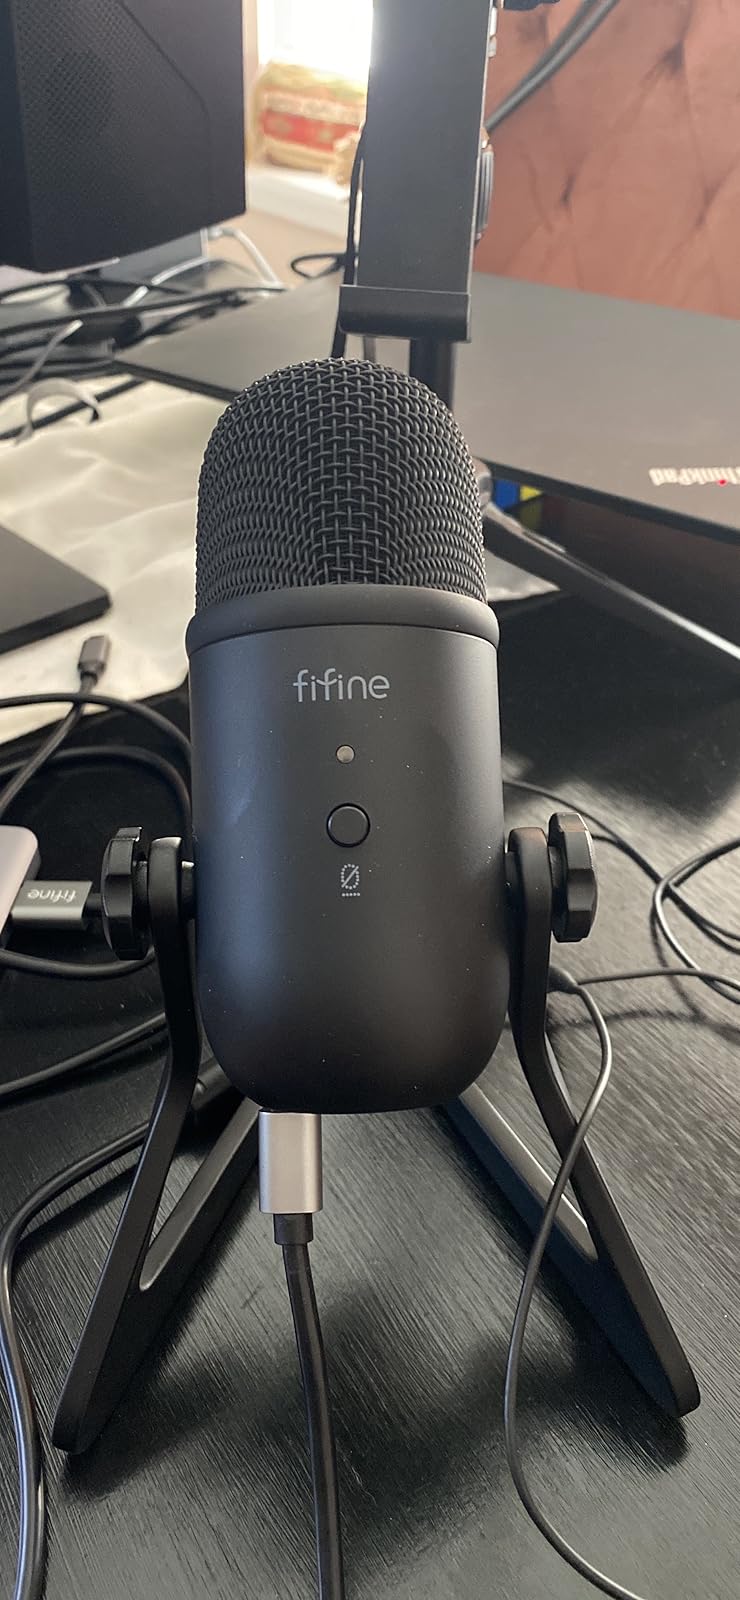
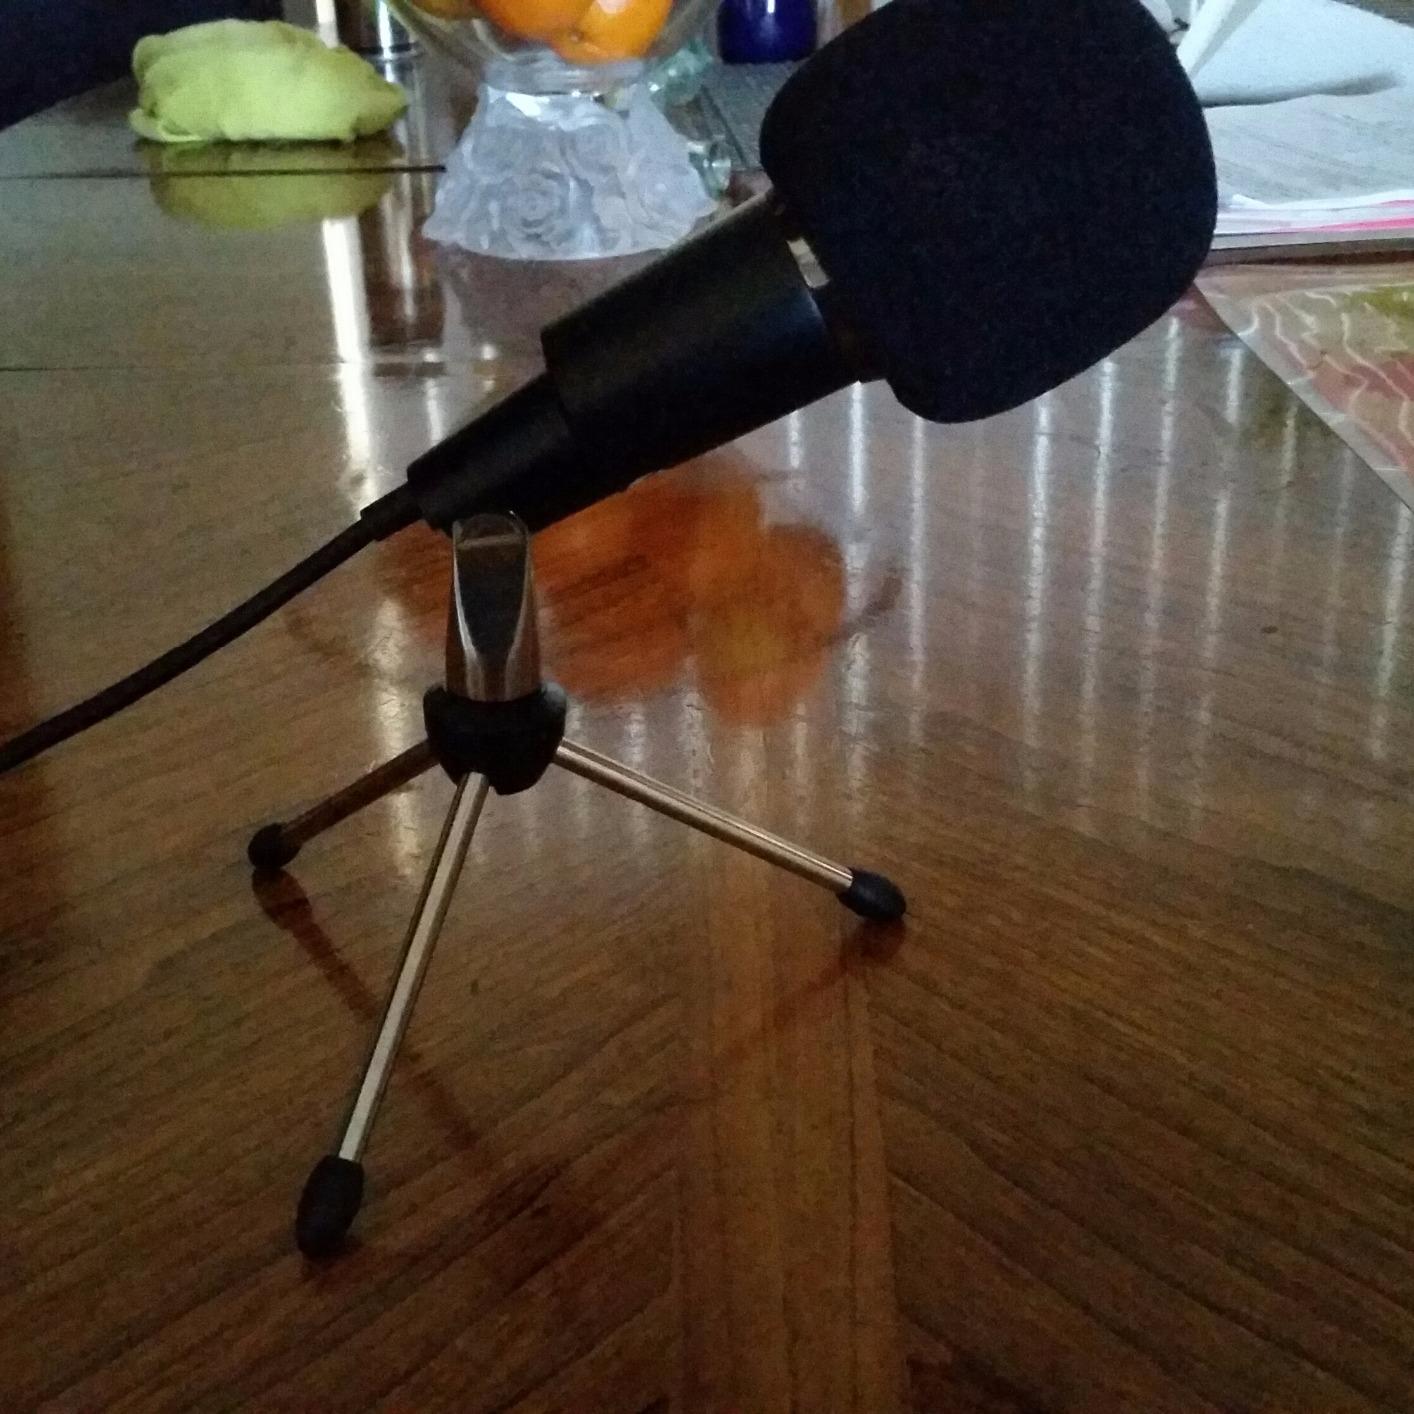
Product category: microphone
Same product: no